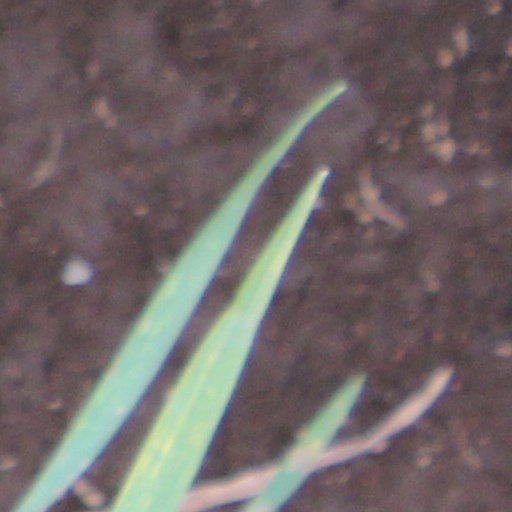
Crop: wheat